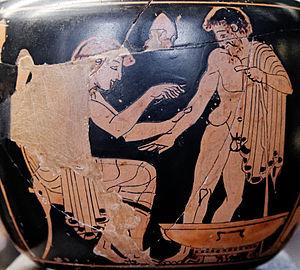
Médecin soignant un patient. Aryballe attique à figures rouges.
Galien, né à Pergame en Asie mineure en 129 et mort vers 201, est un médecin grec de l'Antiquité qui exerça à Pergame et à Rome où il soigna plusieurs empereurs.
Probablement inspirée par la médecine égyptienne, la médecine en Grèce antique remonterait à l'époque homérique. Elle ne prend toutefois son véritable essor qu'au Vᵉ siècle av. J.-C. avec Hippocrate.